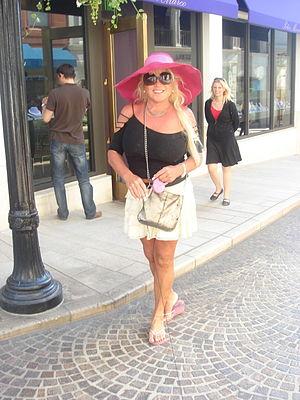
JoJo Savard a Beverly Hills, Californie.
JoJo Savard née à Québec le 11 Juillet 1955, de son vrai nom Jocelyne Savard, est une astrologue québécoise.